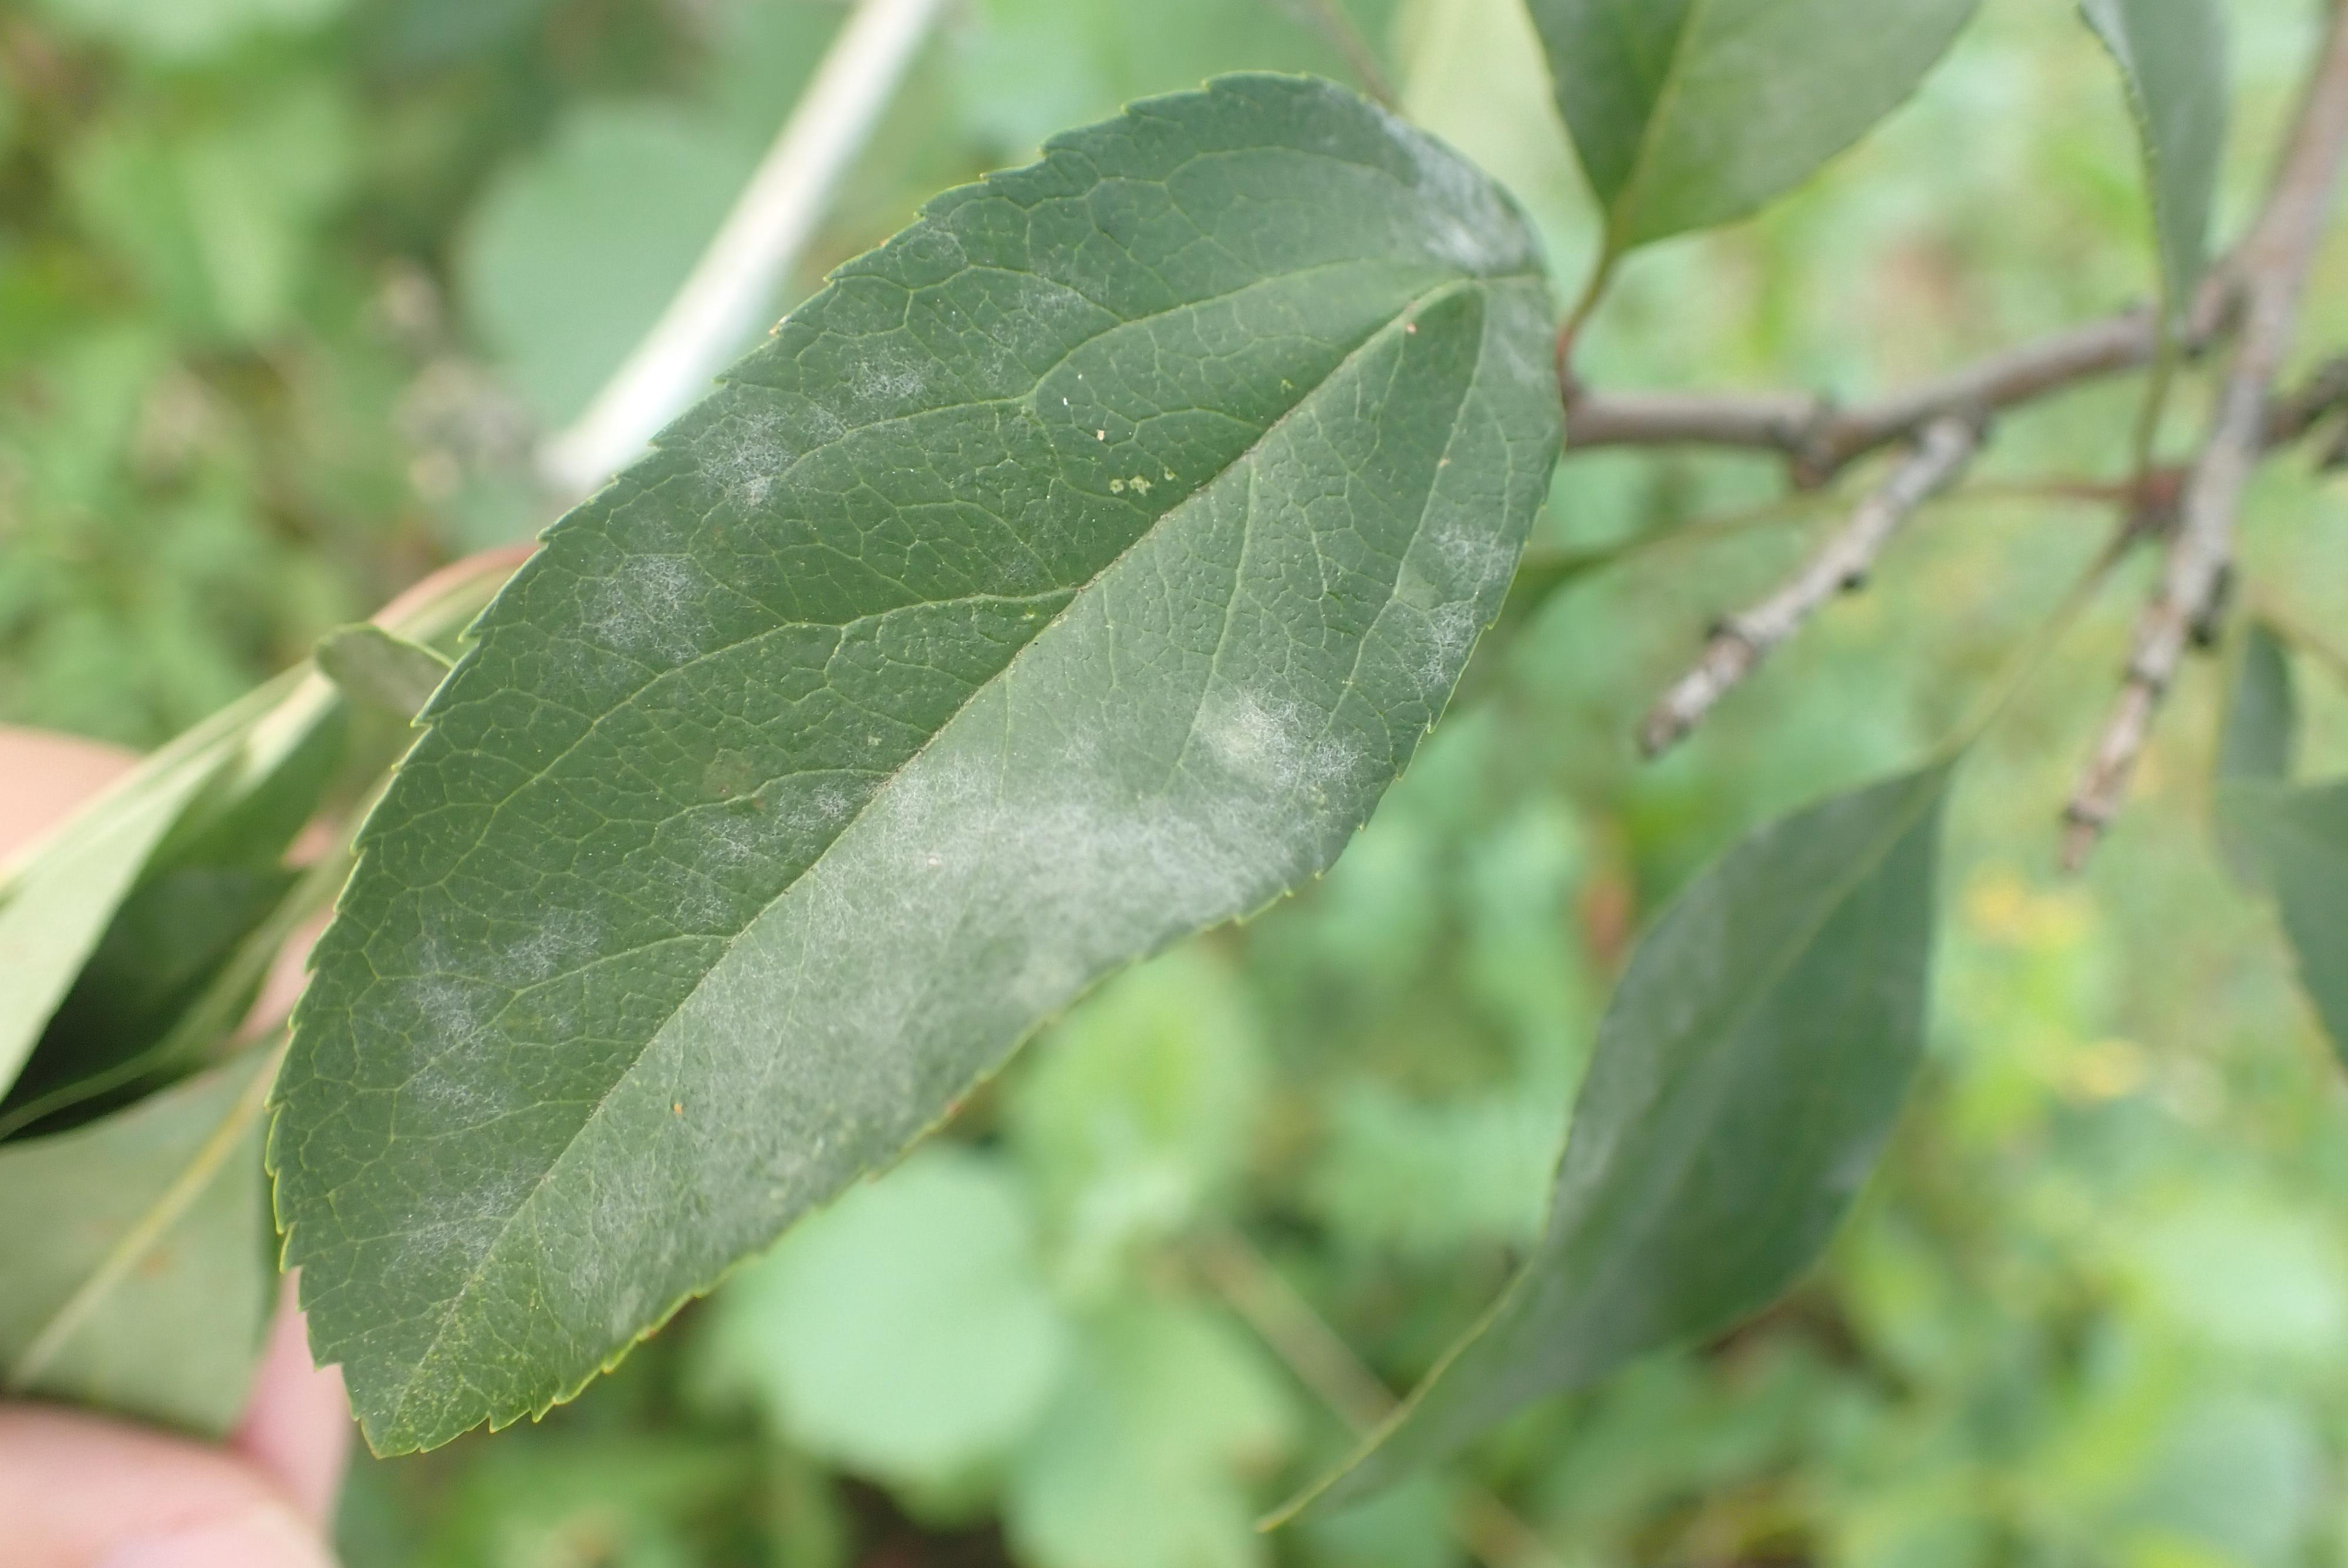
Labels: powdery_mildew